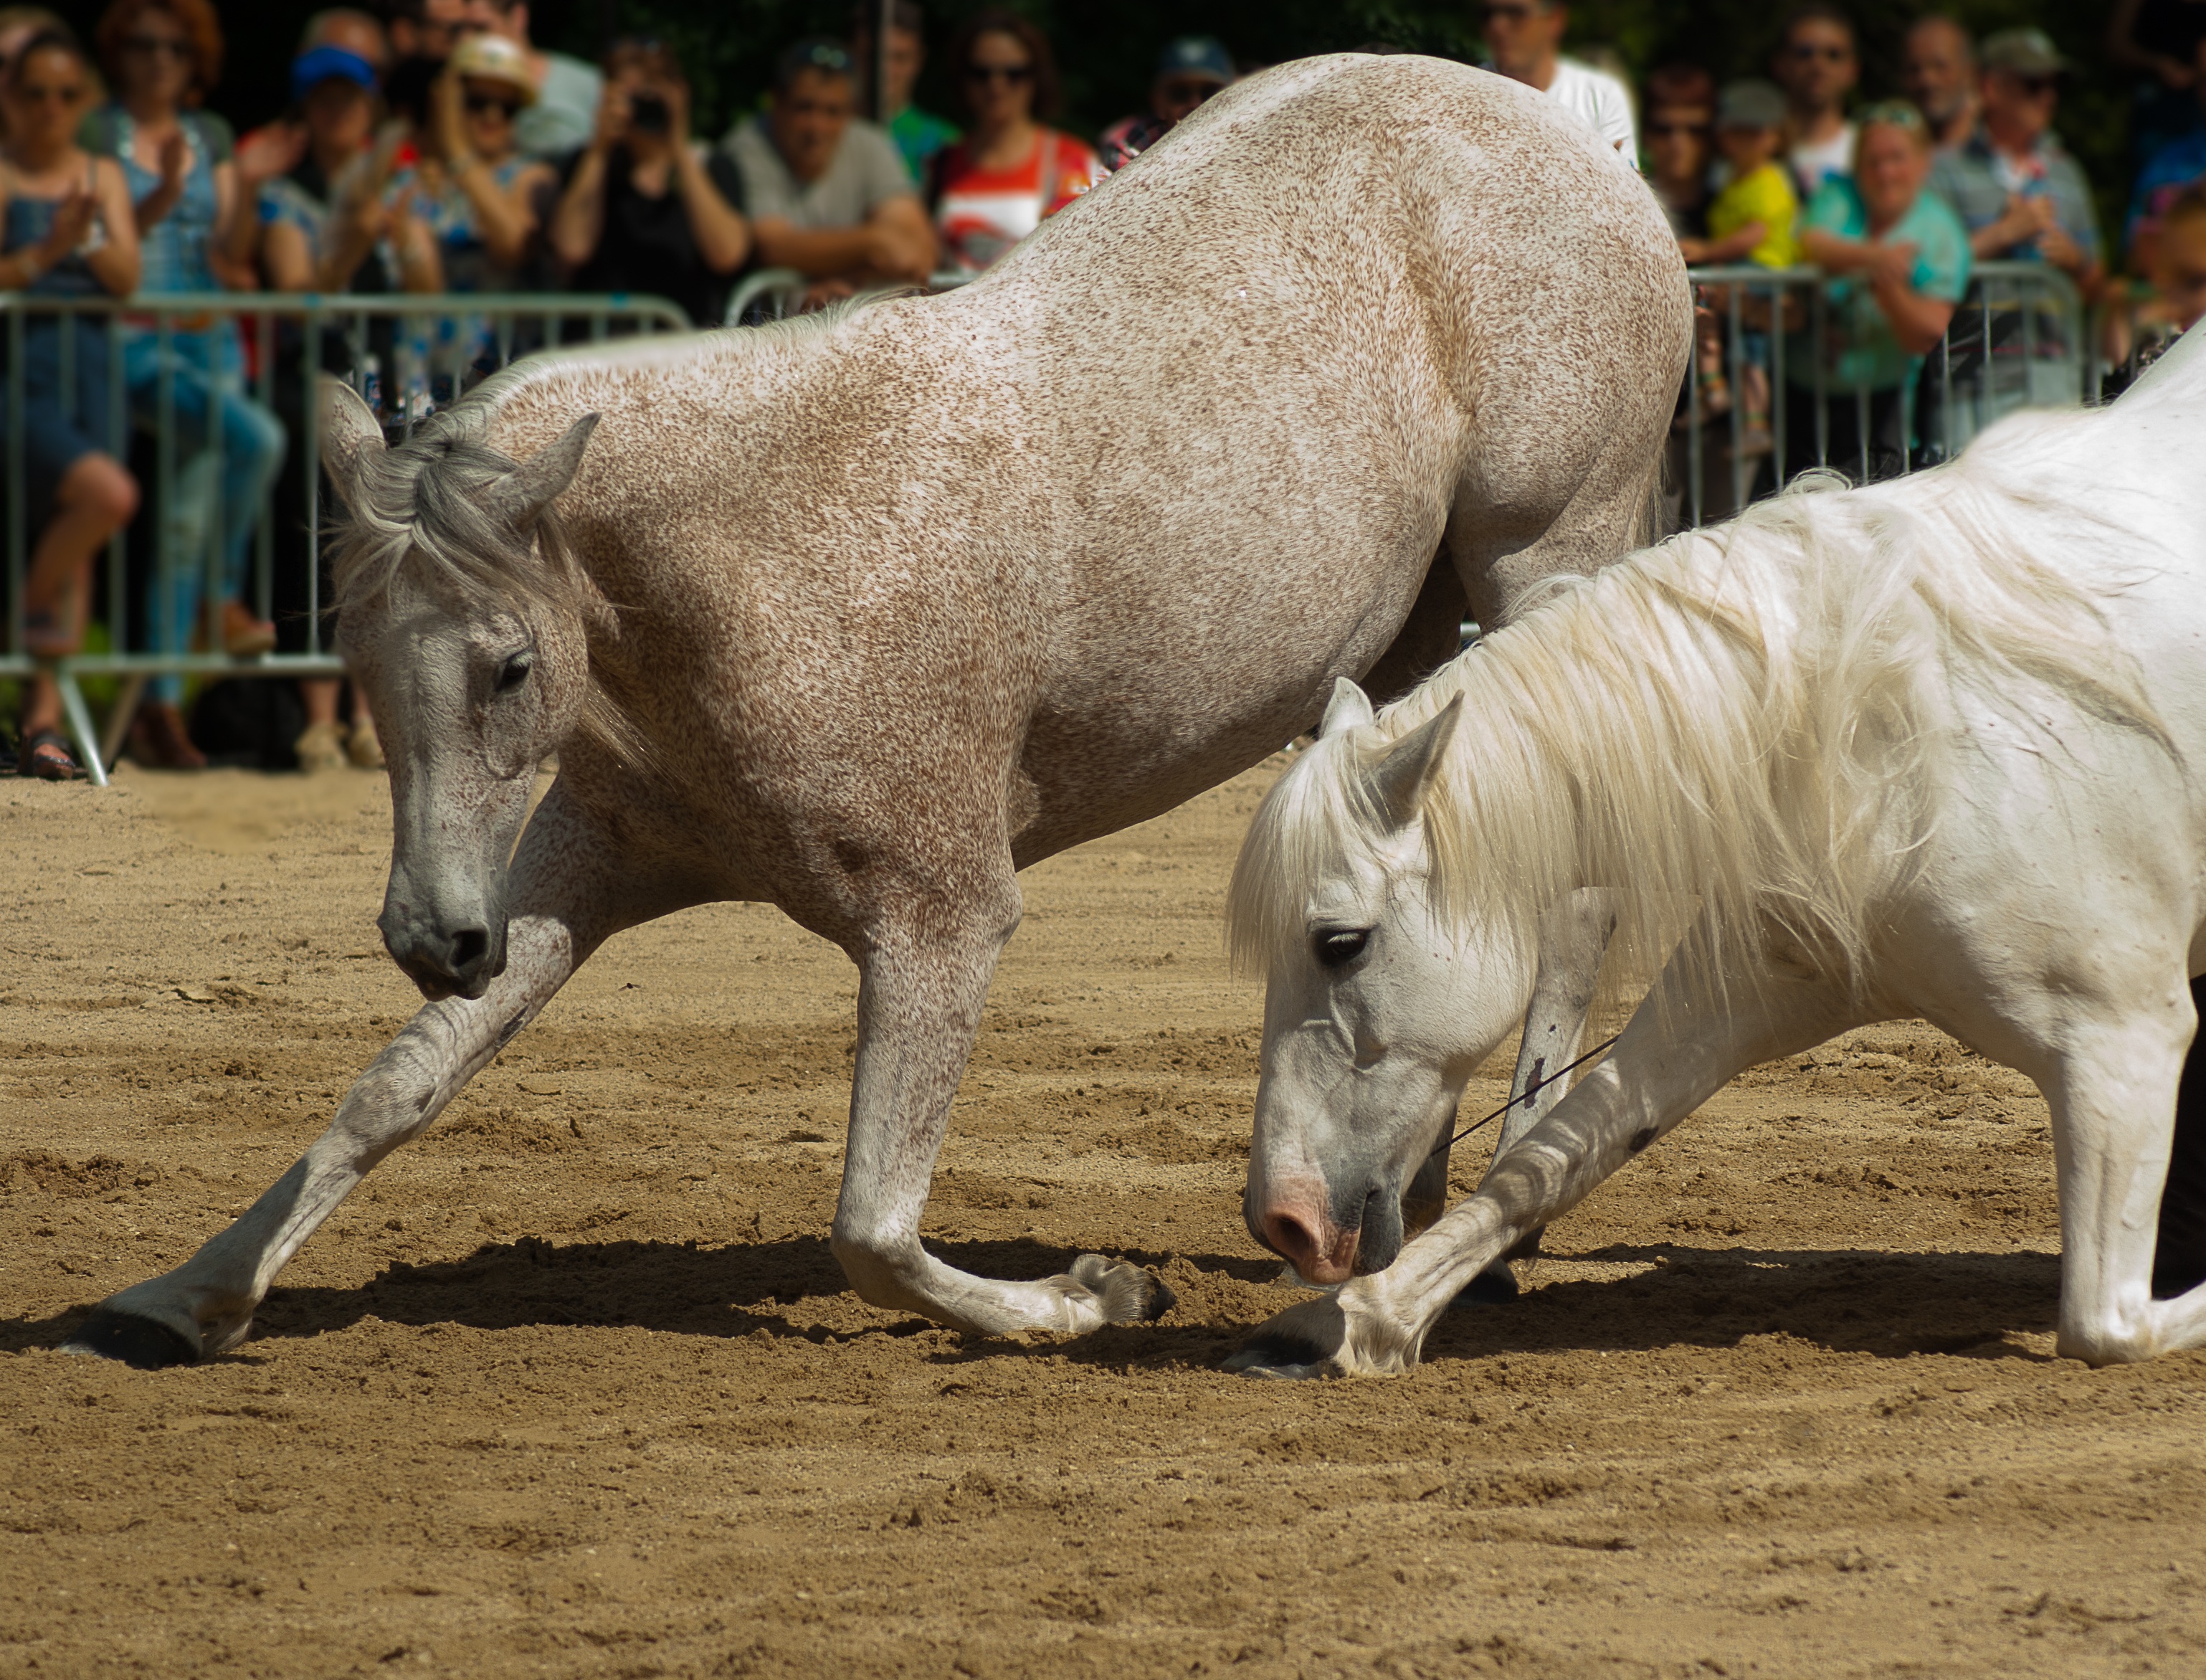
horse, mammal, stallion, horses, mare, standard, dressage, horse show, cattle like mammal, horse like mammal, mustang horse, animal sports